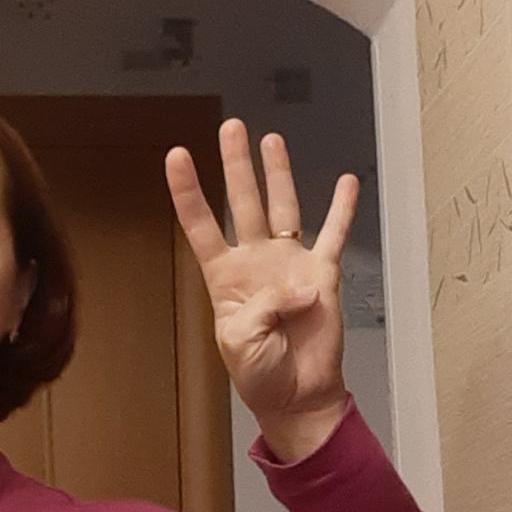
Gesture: four